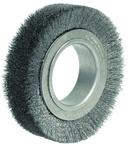
4" Diameter - 2" Arbor Hole - Crimped Steel Wire Straight Wheel
Item #: MK5103010 Manufacturer: Weiler Mfg #: 03010 Technical Specifications: *Arbor Hole: 2 *Brand Name: Weiler *Diameter: 4-1/2 *Face Width: 1-1/4 *Material: Crimped Steel Wire *RPM: 6,000 *Thickness: 7/8 *Trim Length: 3/4 *Type: Straight Wheel *Wire Size: .0118 Description: *Heavy-Duty Wide Face Crimped Wire Wheels *Flash removal, plastic and rubber parts *Edge blending *Deburring *Surface preparation *Cleaning of paint, rust, dirt and scale *Wider face wheels minimize brush changeover due to wear Shipping Info: *Actual Weight - 1.0000
Brand: ET02
Category: Hardware > Tool Accessories > Sanding Accessories > Sandpaper & Sanding Sponges > Sanding Cords